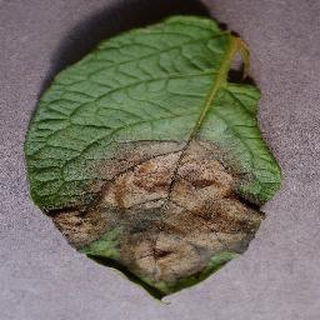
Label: potato_late_blight